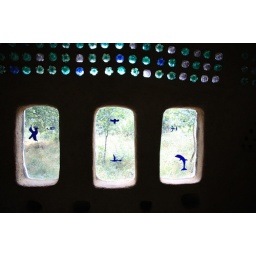
The light above the windows has been created using plastic bottles.